Pike Committee

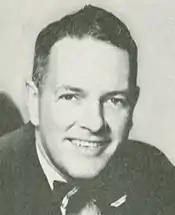
Otis G. Pike

The Pike Committee is the common name for the United States House Permanent Select Committee on Intelligence during the period when it was chaired by Democratic Representative Otis G. Pike of New York. Under Pike's chairmanship, the committee investigated illegal activities by the U.S. Central Intelligence Agency (CIA), the Federal Bureau of Investigation (FBI), and the National Security Agency (NSA). The Committee conducted much of its investigation, while the U.S. Senate Select Committee to Study Governmental Operations with Respect to Intelligence Activities, chaired by Senator Frank Church and informally known as the "Church Committee," conducted its own investigation. Unlike the report of the investigation of the Church Committee, which was eventually released to the public in the face of Executive Branch opposition to its release, the report of the investigation by the Pike Committee was suppressed from release to the American public, although portions of it were leaked and it was eventually published abroad.